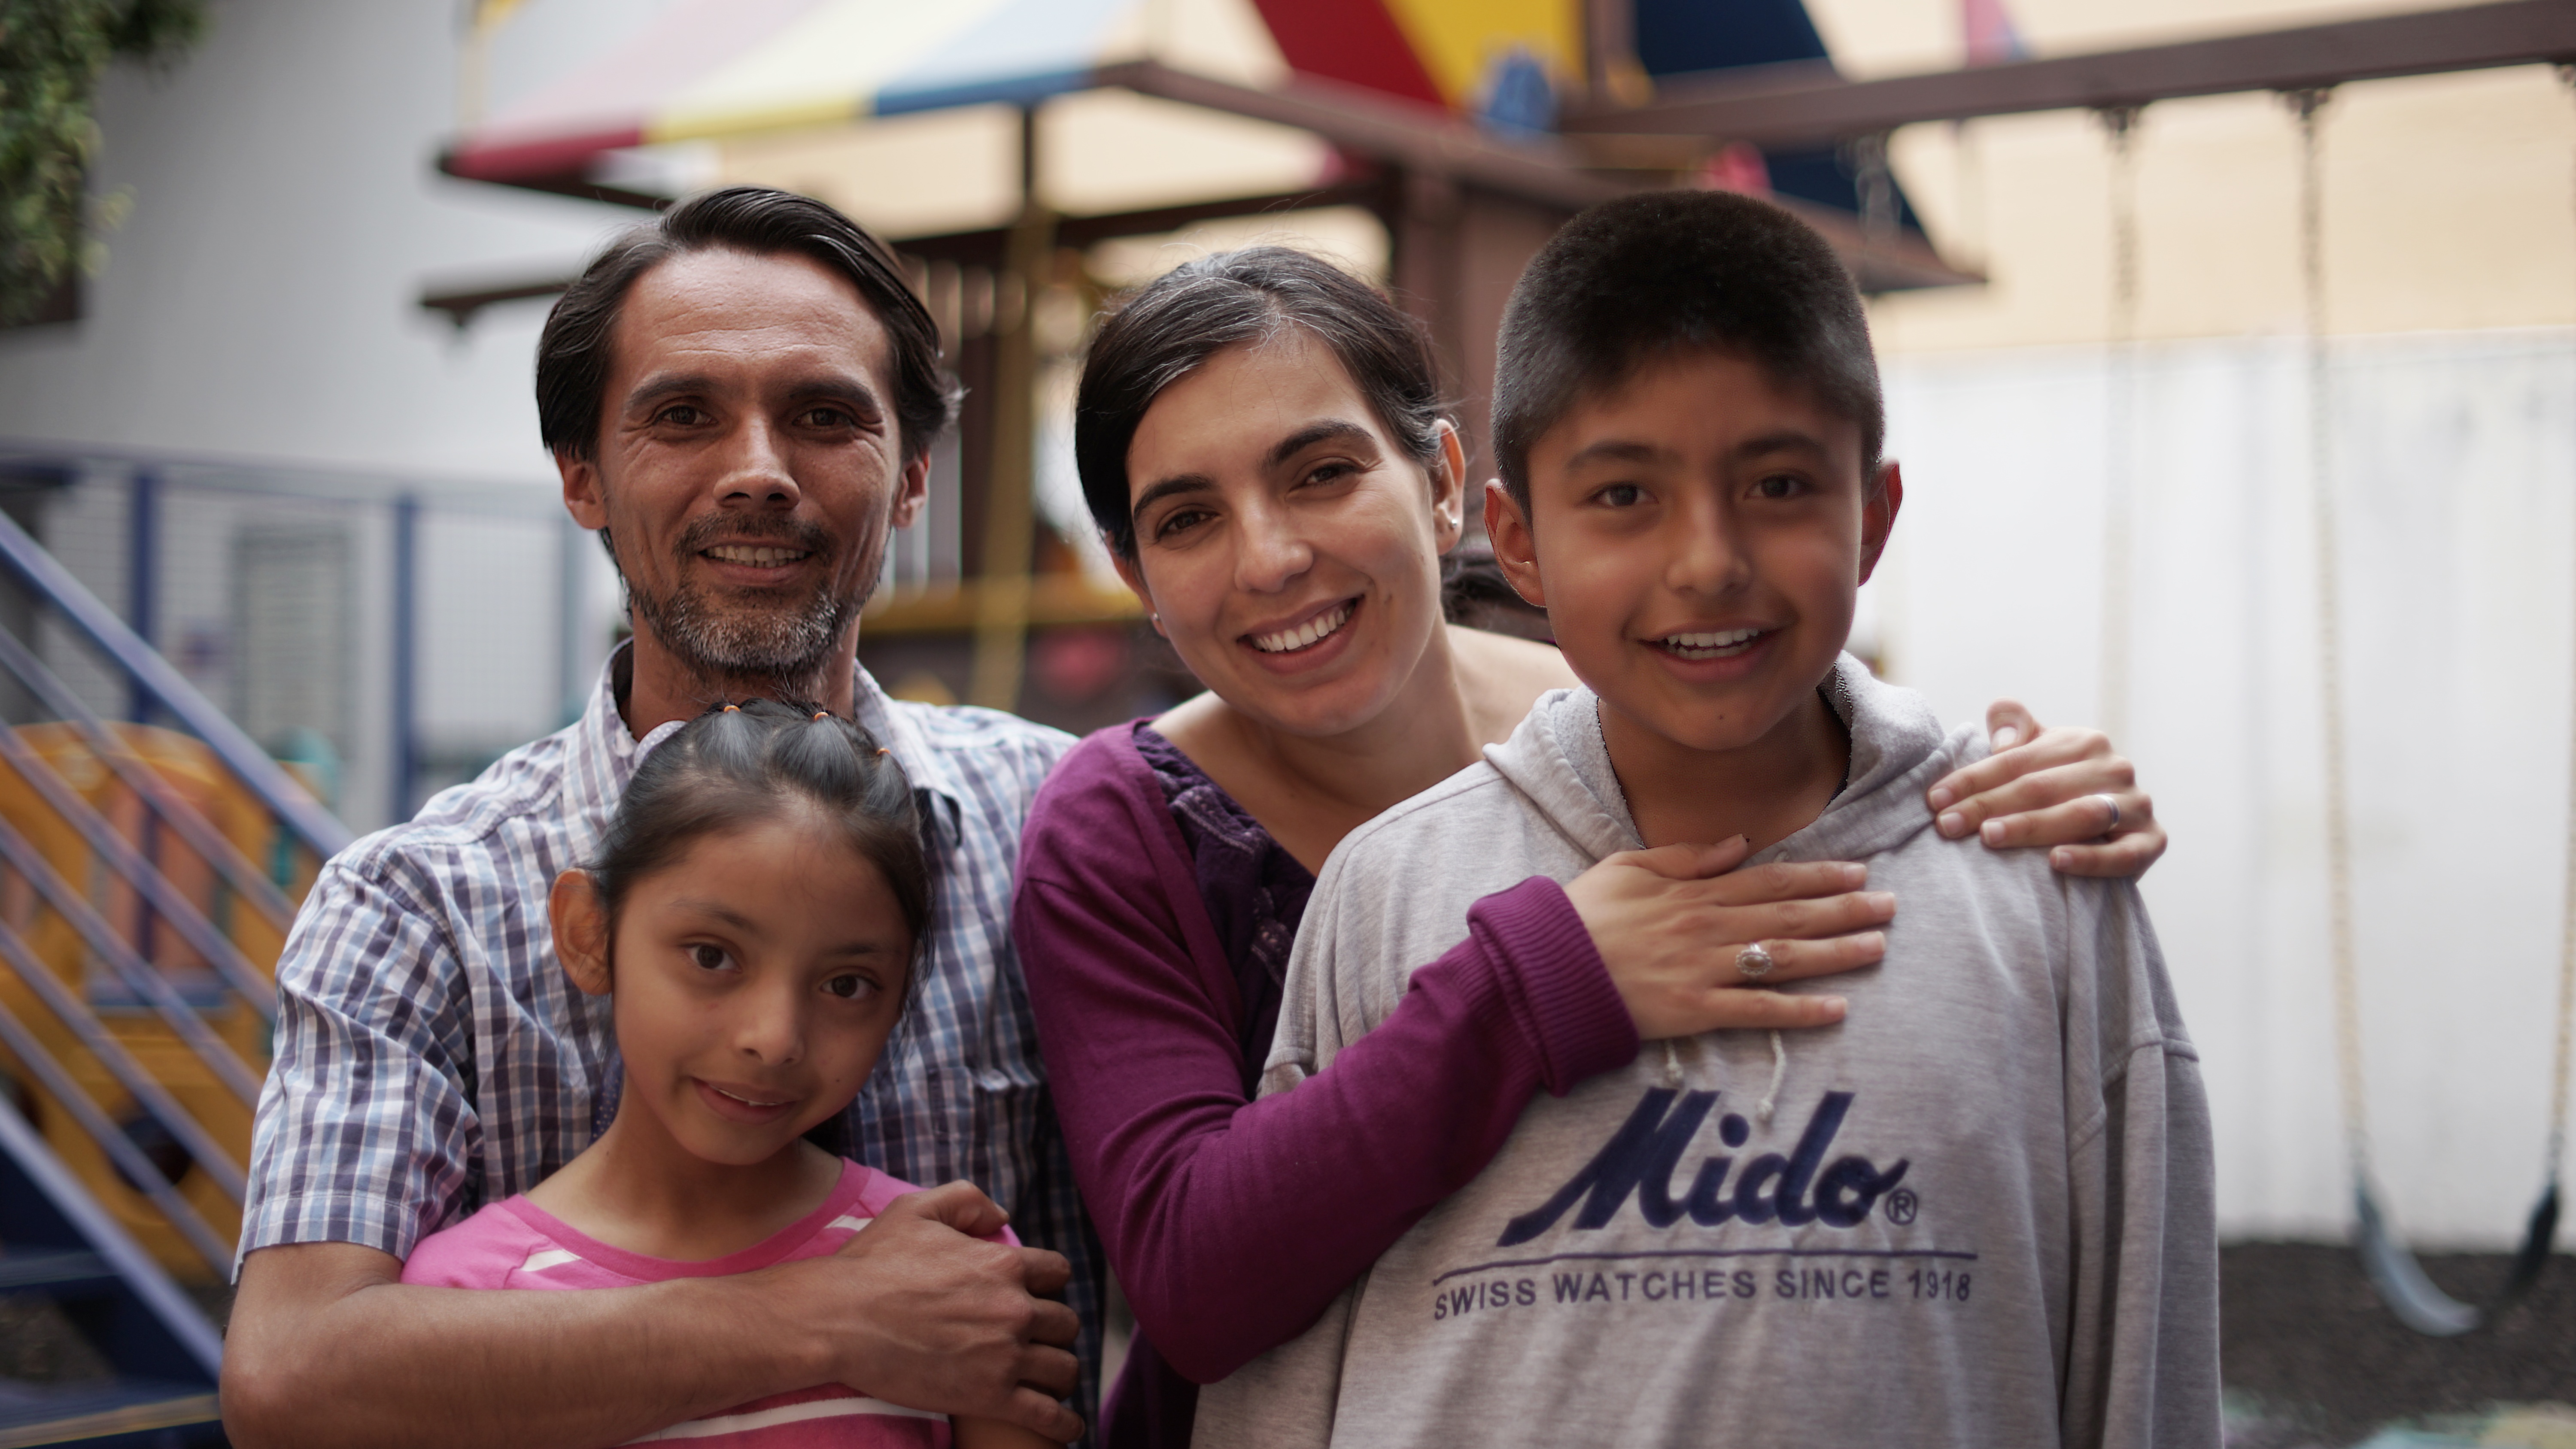
person, people, youth, community, child, family, children, happy, parents